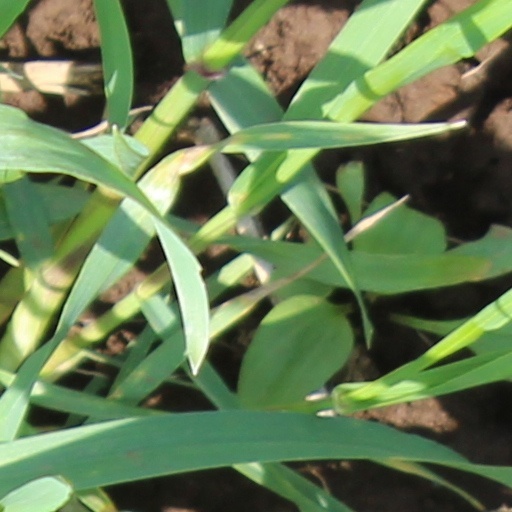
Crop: wheat